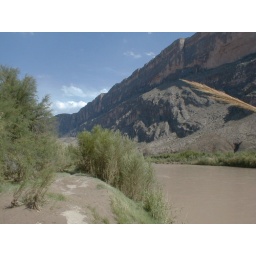
The Rio Grande river flowing beneath the 1500 feet towering walls of Mexico.